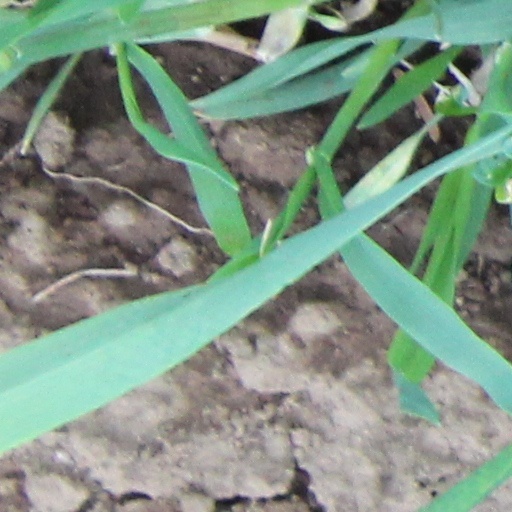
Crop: wheat